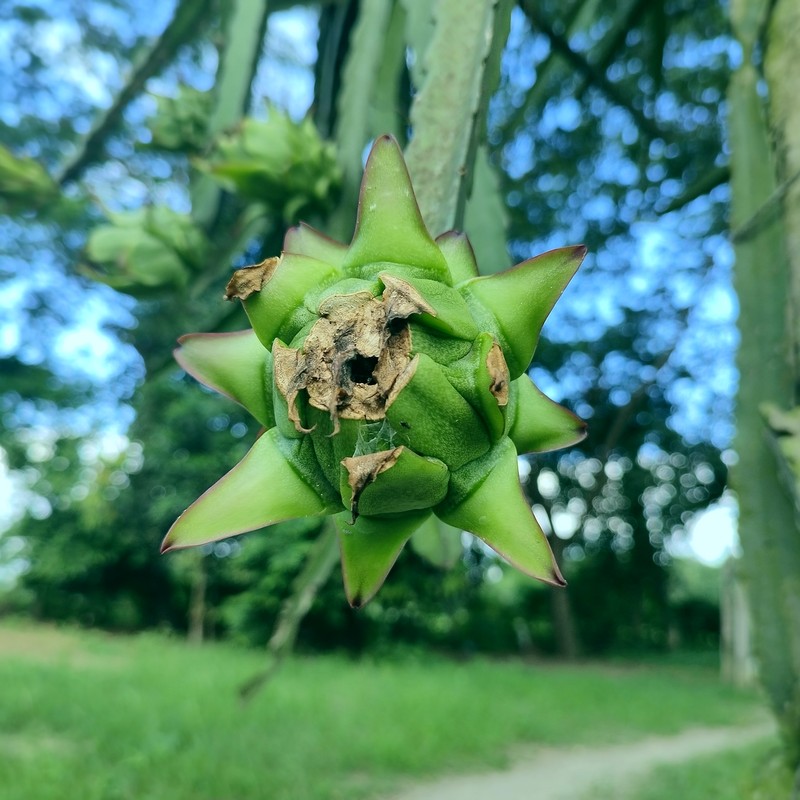
Label: Immature Dragon Fruit